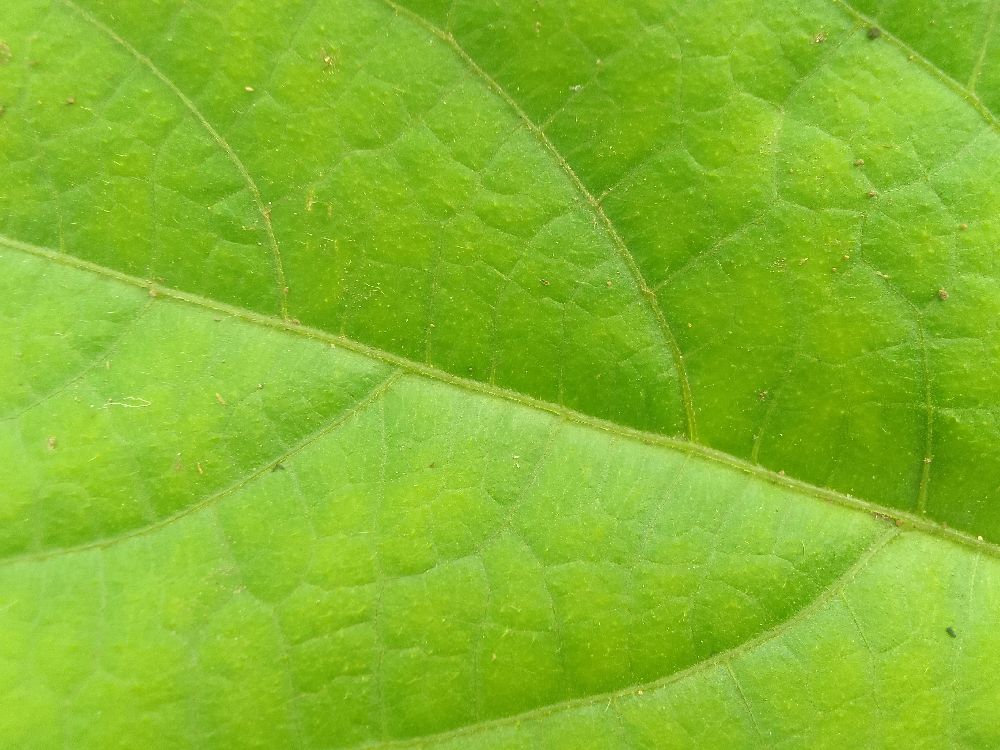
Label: healthy